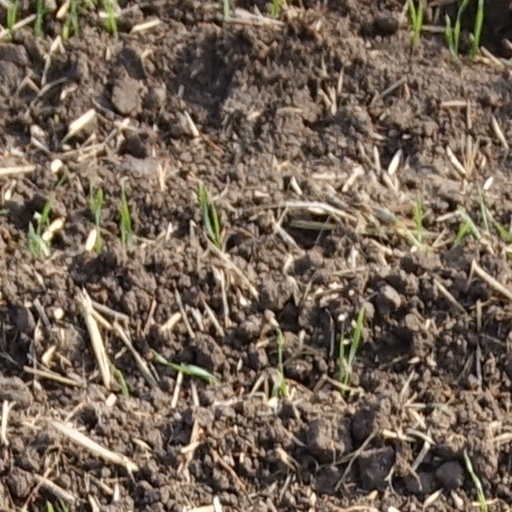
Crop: wheat